Tunbridge Wells West railway station

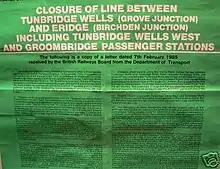
Notice announcing the Station's closure in 1985

The six routes served were: (1) Oxted and London via Edenbridge Town; (2) Oxted and London via East Grinstead; (3) Three Bridges via East Grinstead; (4) Uckfield, Lewes and Brighton; (5) Heathfield, Hailsham and Eastbourne; and (6) Tonbridge and Sevenoaks via Tunbridge Wells Central.